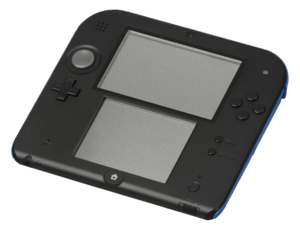
La Nintendo 3DS est une console portable de huitième génération développée par Nintendo, ayant pour particularité l'affichage en 3D auto-stéréoscopique. La Nintendo 3DS succède à la Nintendo DS, et est rétrocompatible avec les logiciels de cette dernière. Elle est disponible au lancement sous deux coloris : Bleu Lagon et Noir Cosmos. Sa concurrente principale est la PlayStation Vita de Sony.